Delta Sigma Theta

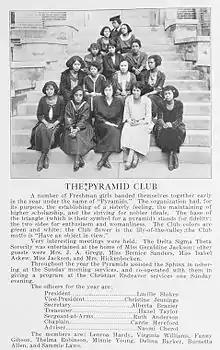
Delta Pyramid Club "Beta chapter," 1922

Delta Sigma Theta is the largest African American women's organization in the world and has a membership of over 350,000 around the world. During the membership intake period, initiates are members of the Pyramid Club. Many members have been recognized as leaders in community activism, athletics, business, education and scholarship, entertainment, media, and literature, as well as in government.